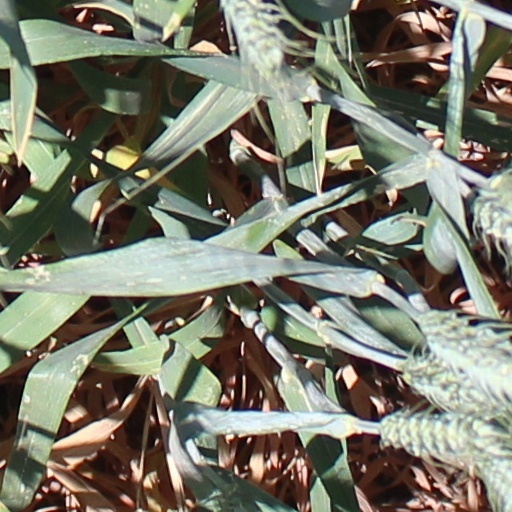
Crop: wheat